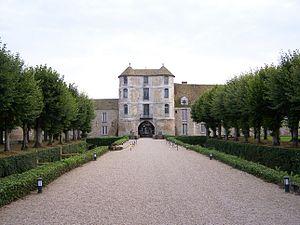
Entrée du château de Villiers-le-Mahieu (Yvelines, France)